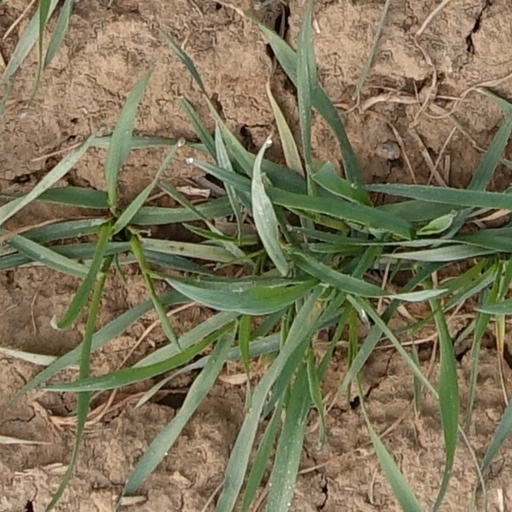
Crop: wheat